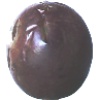
Label: Passion Fruit 1